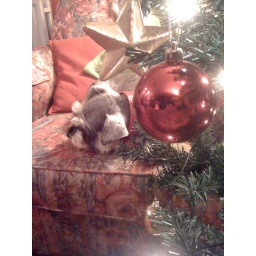
My dog pepper beside the Christmas tree